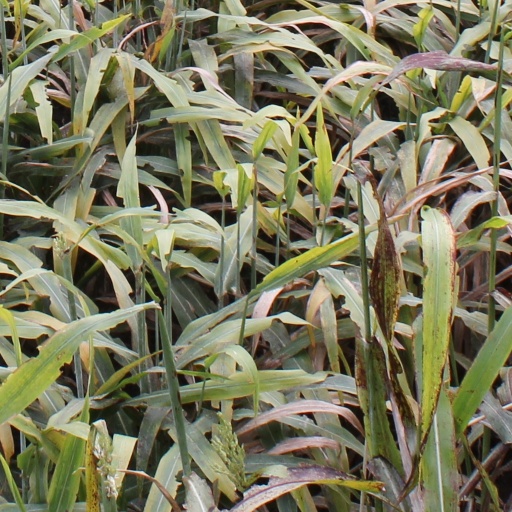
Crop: sorghum